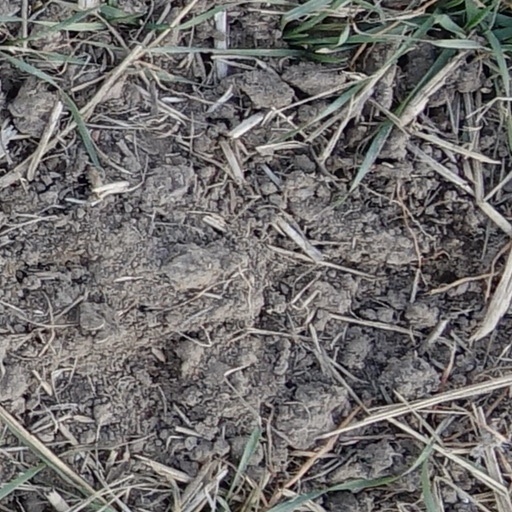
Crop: wheat